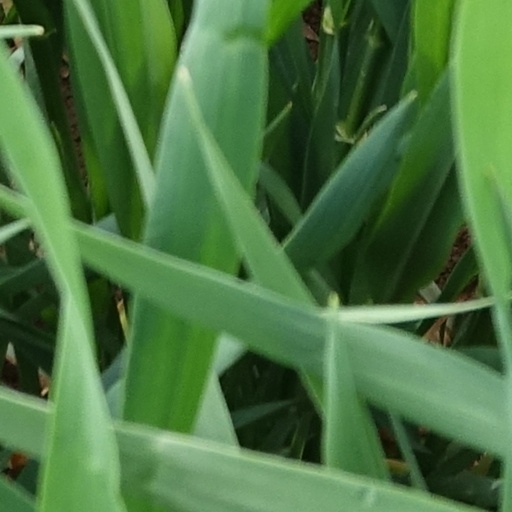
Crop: wheat